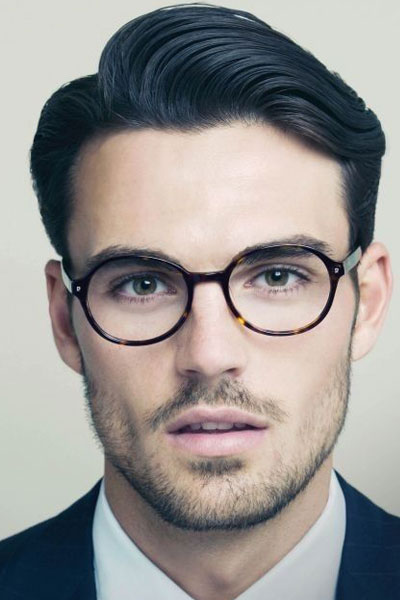
Gender: men